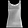
Label: T - shirt / top